Brookings County Courthouse

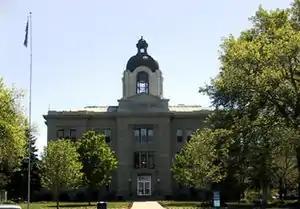

Brookings County Courthouse, located at the intersection of 4th St. and 6th Ave. in Brookings, is Brookings County, South Dakota's county courthouse. The courthouse was built in 1912 to replace the county's original courthouse, which was constructed in 1883. Architects C. E. Bell, Tyrie & Chapman designed the courthouse in the Renaissance Revival style, which was common in early 20th century buildings. The J. B. Nelson Construction Company built the courthouse.